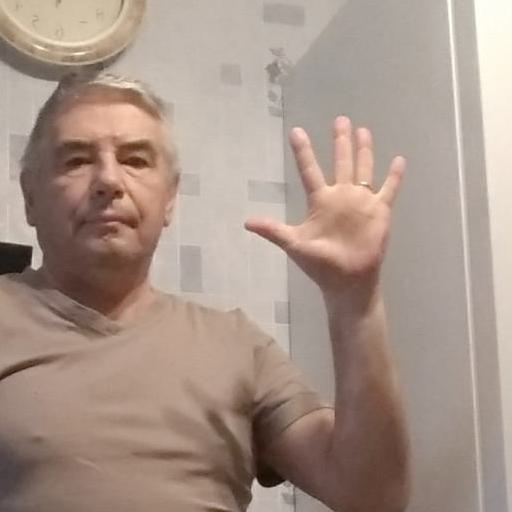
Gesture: palm